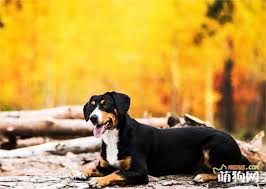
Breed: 221-n000055-EntleBucher